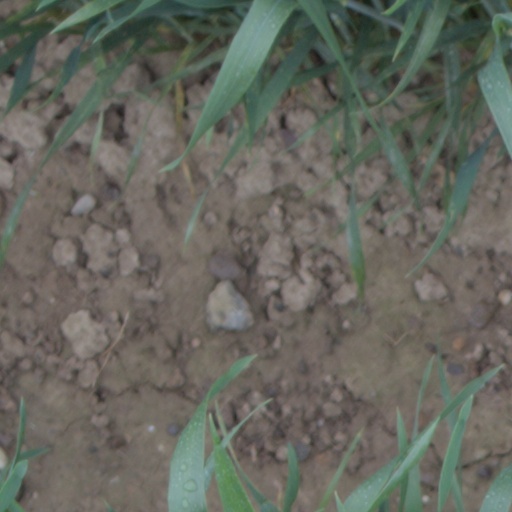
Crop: wheat